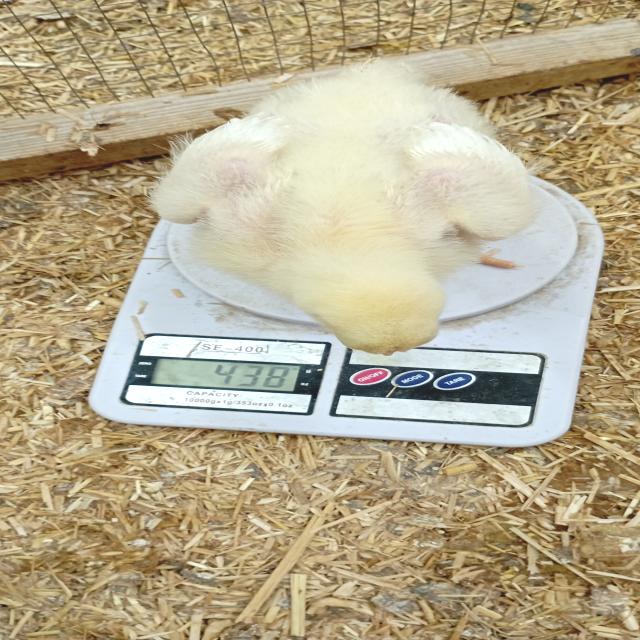
Weight: 438 g